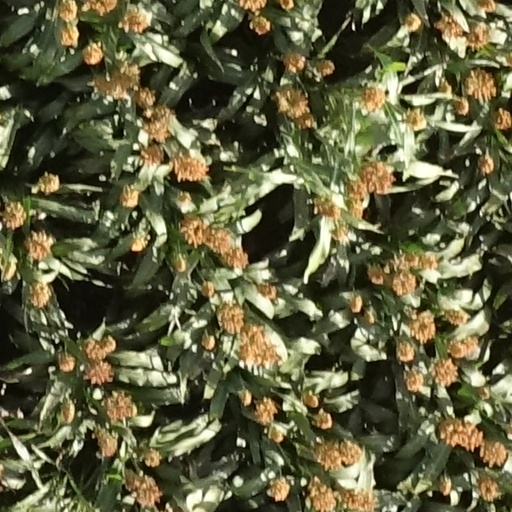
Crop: sorghum